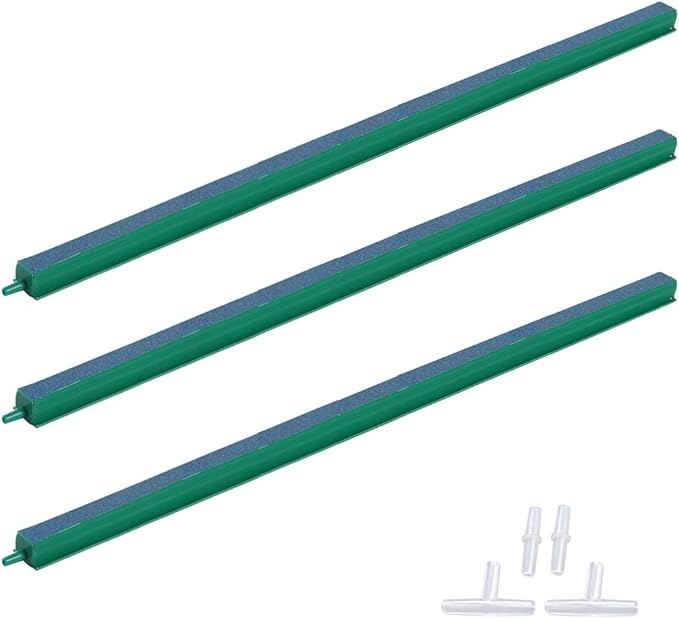
ALEGI Fish Tank Air Bubble 3-Piece Air Stone Bars for Aquarium,Air Stone Bar Hydroponics with Connectors,16 inch
About This Versatile aquarium airstone for decorative & functional air bubbles,Durable, washable. Made of mineral material, it effectively create water currents and dazzling underwater scenes. It is an important instrument to successfully keep aquatic fish for respiration process. Soak in water for 1 hour before use. Package Content: 3 x Aquarium Airstone; Size:16" x 0.8" x 0.6"(L*W*H),Fits for 3/16" inner diameter tube.
Brand: ALEGIAquarium
Category: Animals & Pet Supplies > Pet Supplies > Fish & Aquatic Supplies > Aquarium Air Stones & Diffusers > Tube Air Stones